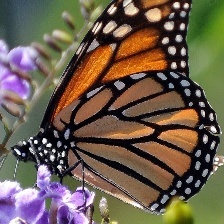
Species: MONARCH
Butterfly family (ImageNet category): monarch